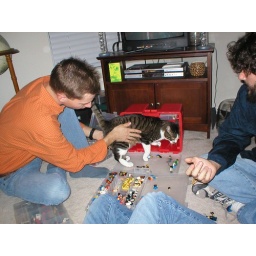
Burt looks so cute in the lego box